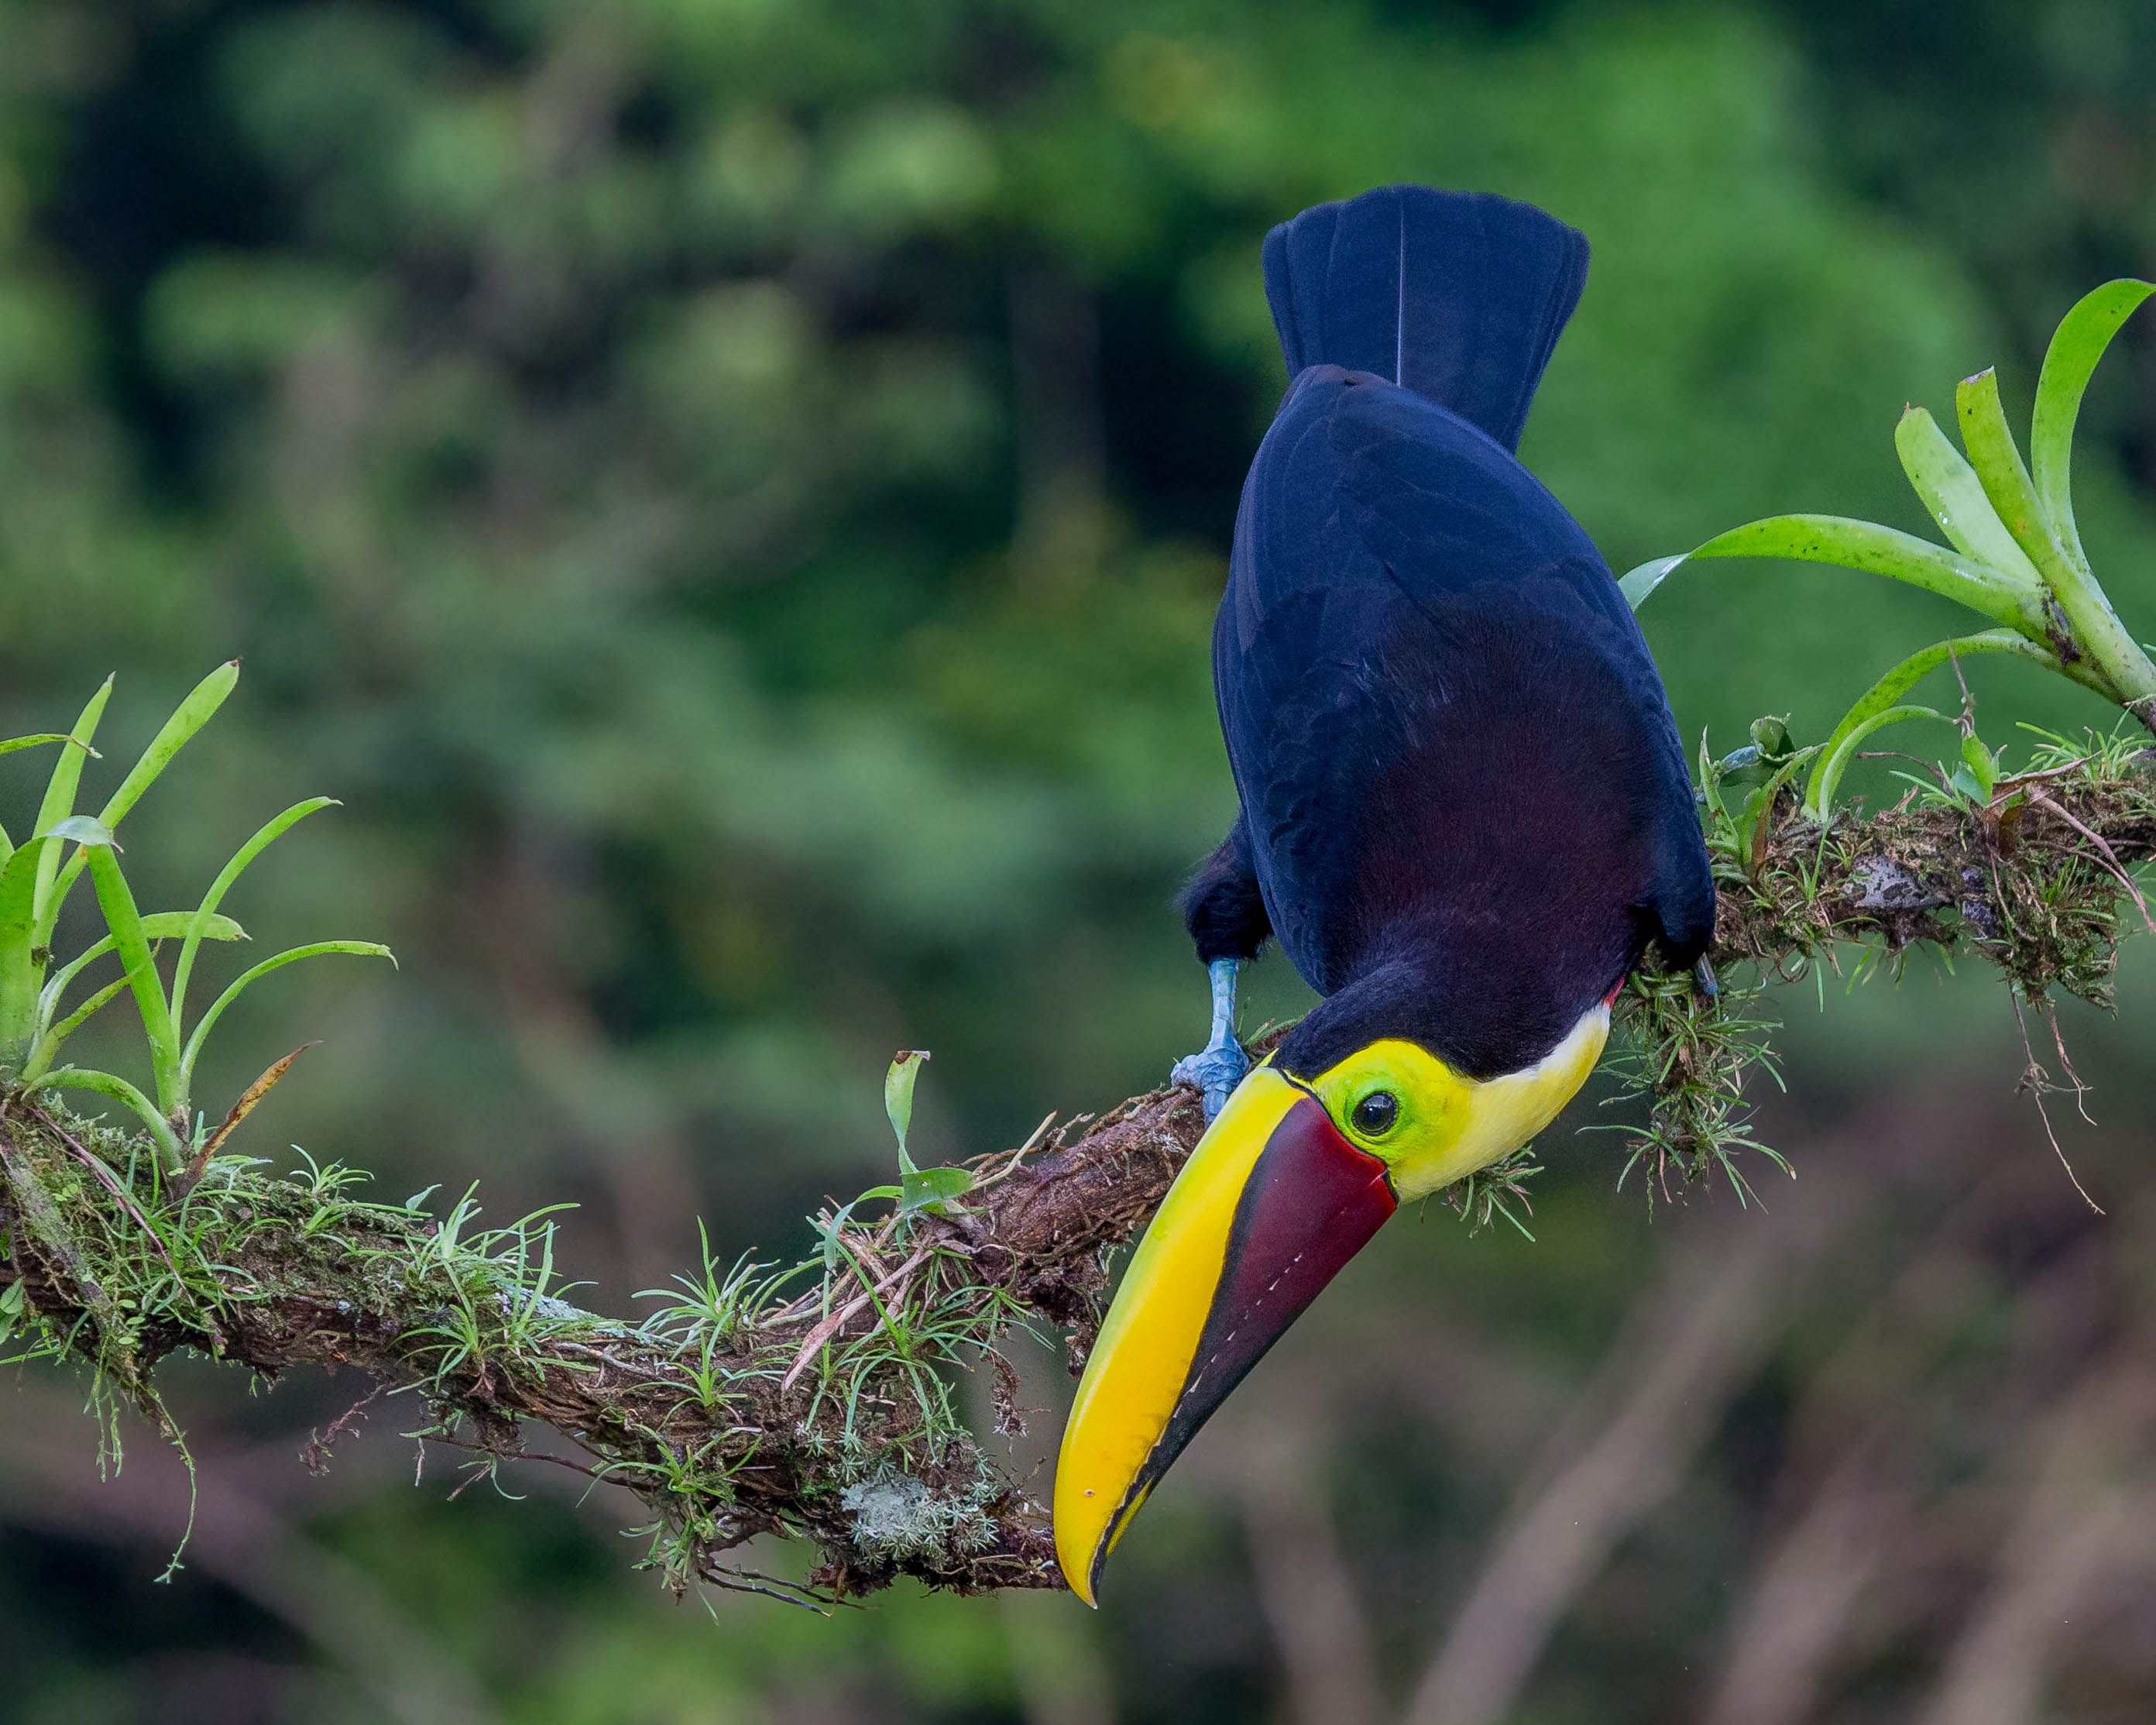
nature, branch, bird, flower, wildlife, green, beak, fauna, vertebrate, toucan, andymorffew, morffew, naturethroughthelens, costarica, perching bird